The Struts

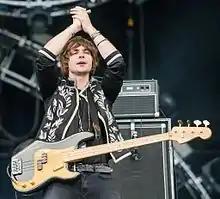
Jed Elliott at Rock im Park 2016

"Everybody Wants", their debut studio album, released in July 2014 in the UK. It charted in the UK and received positive reviews. In early 2015, The Struts signed to Interscope Records/Polydor and in August of that year they released the EP "Have You Heard", their first U.S. release. They began a tour of the States in support of the record in September. Twenty dates were sold out, including the band's Los Angeles debut at the Troubador, which sold out in 30 minutes. "Could Have Been Me", the lead single, hit No. 1 on the Spotify Viral Top 50, No. 4 on the iTunes rock singles chart, and in the Top 5 on the U.S. alternative and active rock charts, and was also the official theme song of the WWE's NXT brand's 2015 pay-per-view NXT Takeover: London. The video for the track, directed by Jonas Åkerlund, had more than 1.5 million views within two months of its Vevo debut.